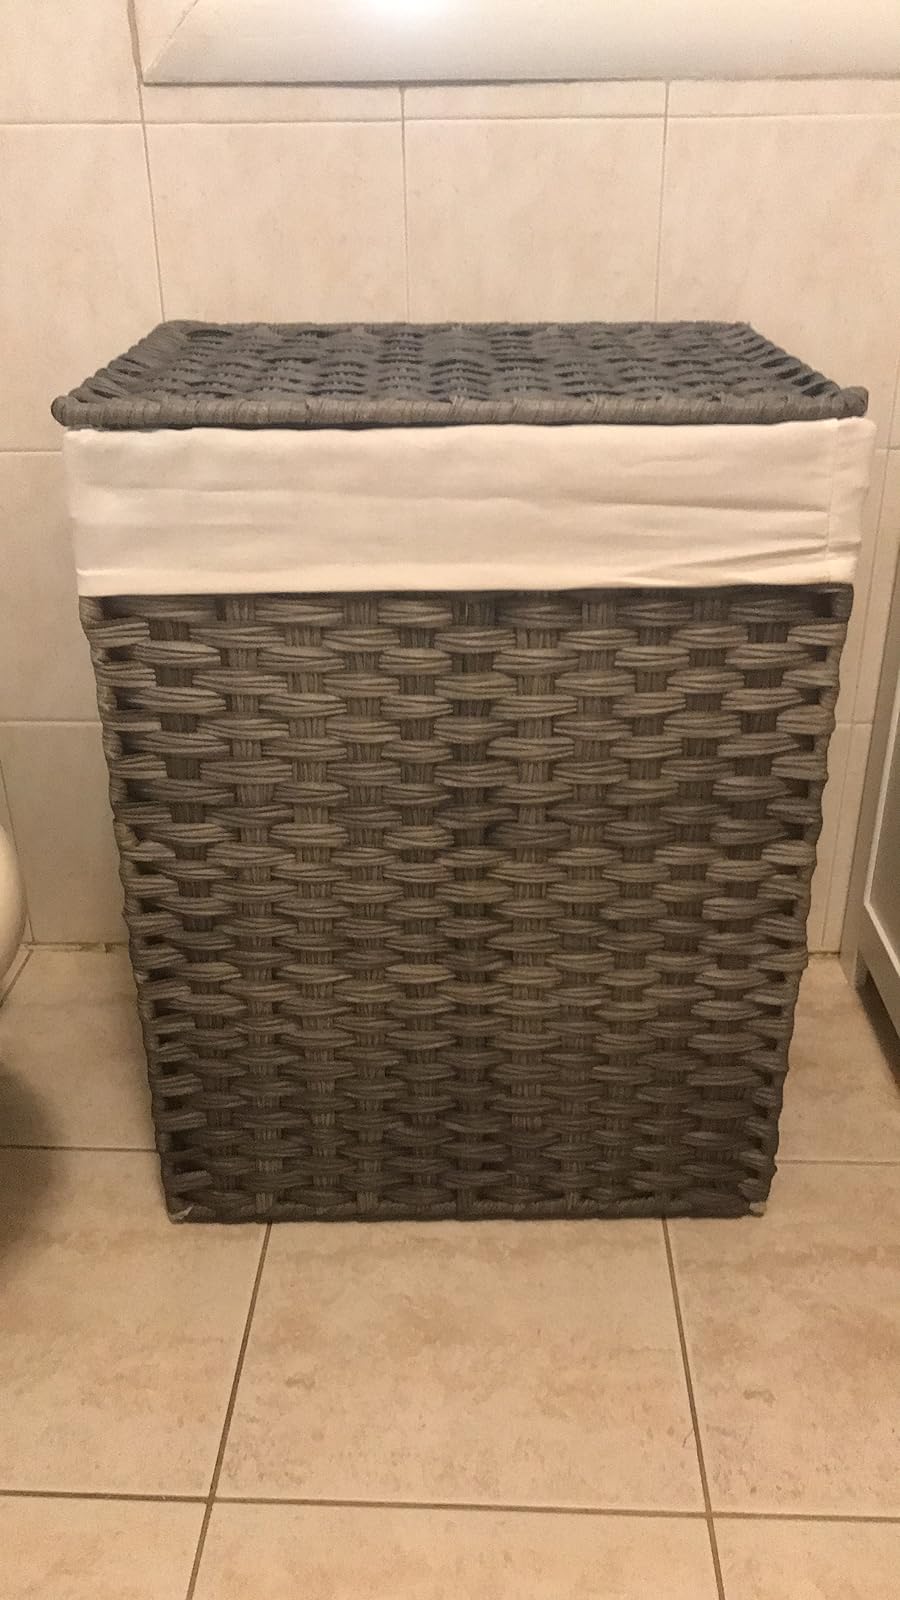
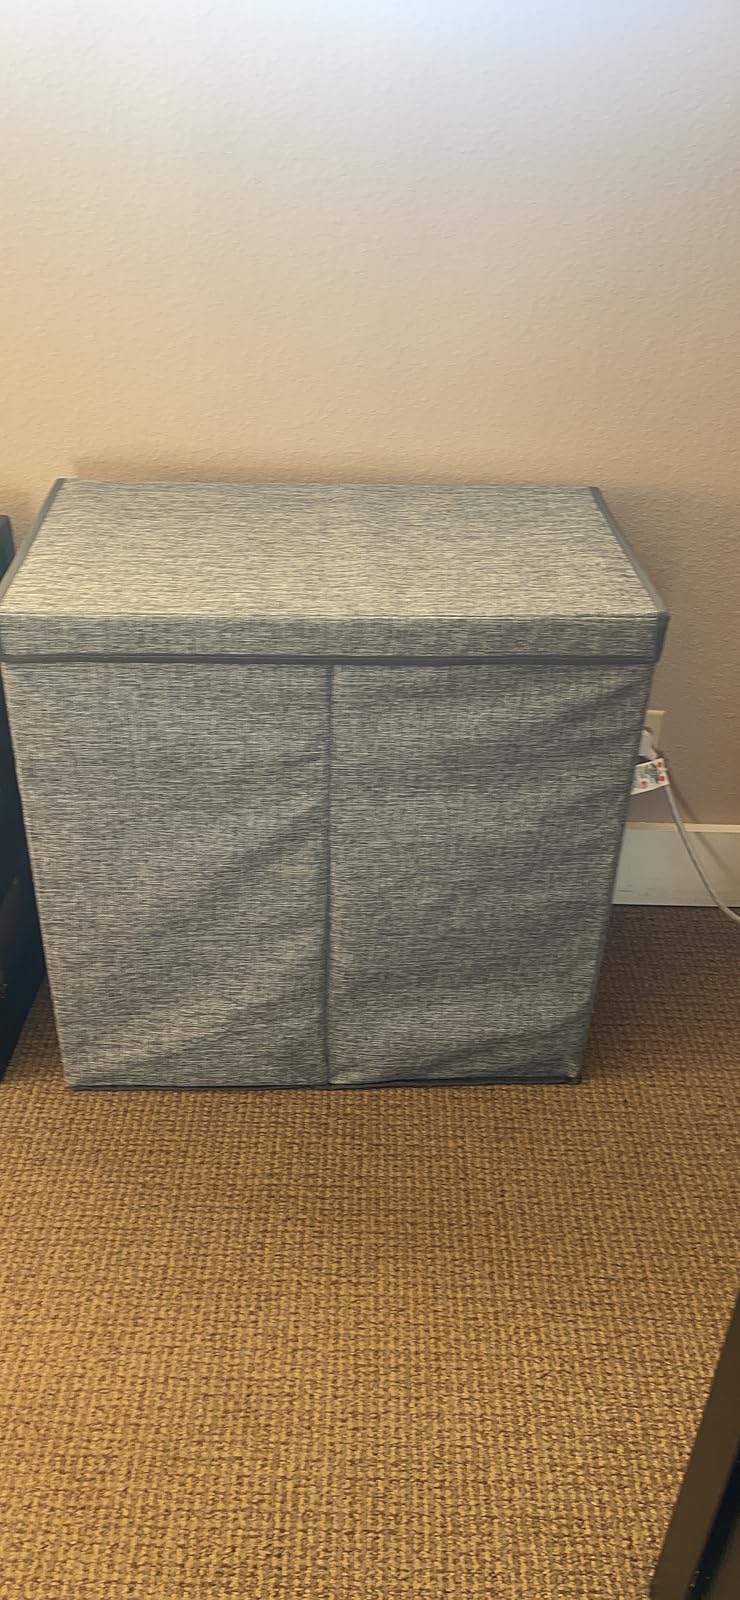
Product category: items_hamper
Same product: no